Roderick Jones (journalist)

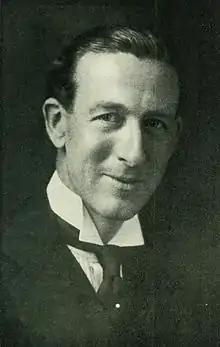

Sir George Roderick Jones (21 October 1877 – 23 January 1962) was a British journalist and news agency manager, who for most of his career worked for Reuters. From 1916, he was a significant shareholder in the company.